Fixed-wing aircraft

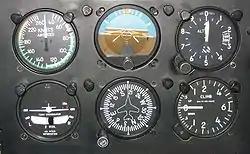
The six basic flight instruments.Top row (left to right): airspeed indicator, attitude indicator, altimeter.Bottom row (left to right): turn coordinator, heading indicator, vertical speed indicator.

Some or all of these instruments may appear on a computer display and be operated with touches, ala a phone.